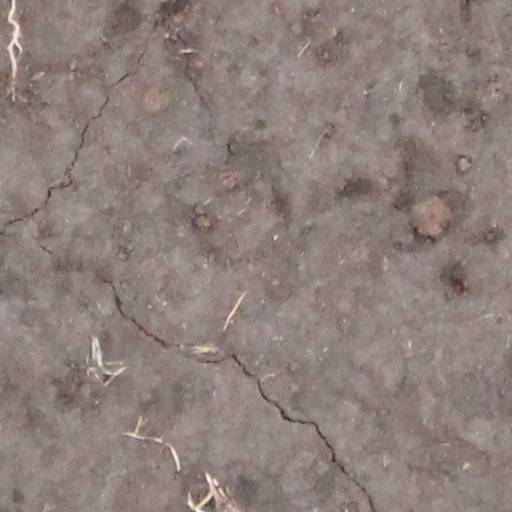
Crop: wheat